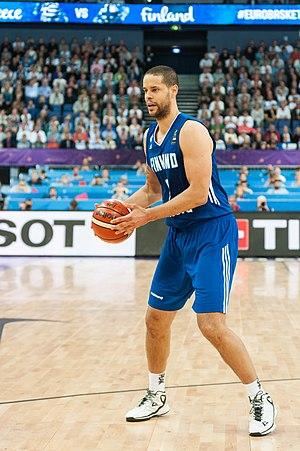
Gerald Lee, né le 23 novembre 1987 à Uusikaupunki en Finlande, est un joueur américano-finlandais de basket-ball.